Bolton Public Library

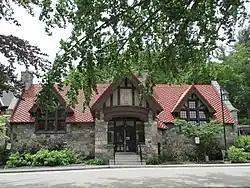
Bolton Public Library, completed in 1904, in a notable Tudor Revival style, by Stone, Carpenter and Willson

The Bolton Public Library is a historic public library at 738 Main Street in Bolton, Massachusetts.